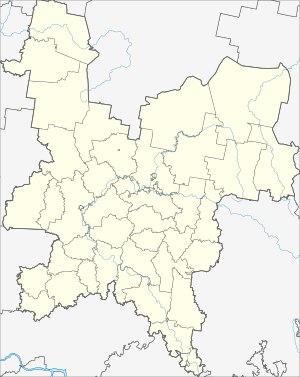
Kirov
Kirovs beliggenhed i Kirov oblast  58°36′N 49°39′Ø﻿ / ﻿58.600°N 49.650°Ø﻿ / 58.600; 49.650Koordinater: 58°36′N 49°39′Ø﻿ / ﻿58.600°N 49.650°Ø﻿ / 58.600; 49.650
Kirov er en by i Kirov oblast i den vestlige del af Den Russiske Føderation. Kirov er administrativt center i oblasten, og har 501.468 indbyggere.